Beats Electronics

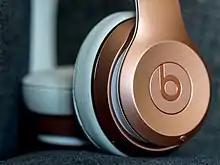
A pair of Beats Headphones

To promote its products, Beats primarily relied on celebrity endorsements by pop and hip-hop music performers, including product placement within music videos, and partnering with musicians and other celebrities to develop co-branded products. Beats' use of endorsements by musicians helped the company aggressively target the young adult demographics.